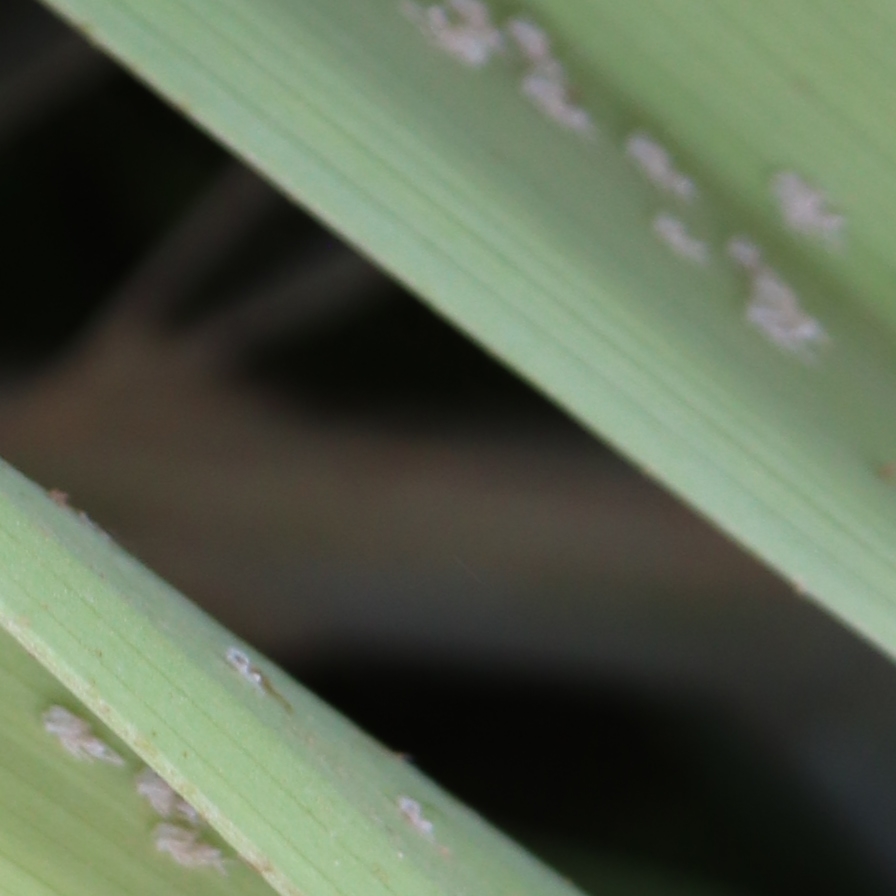
Label: Bug